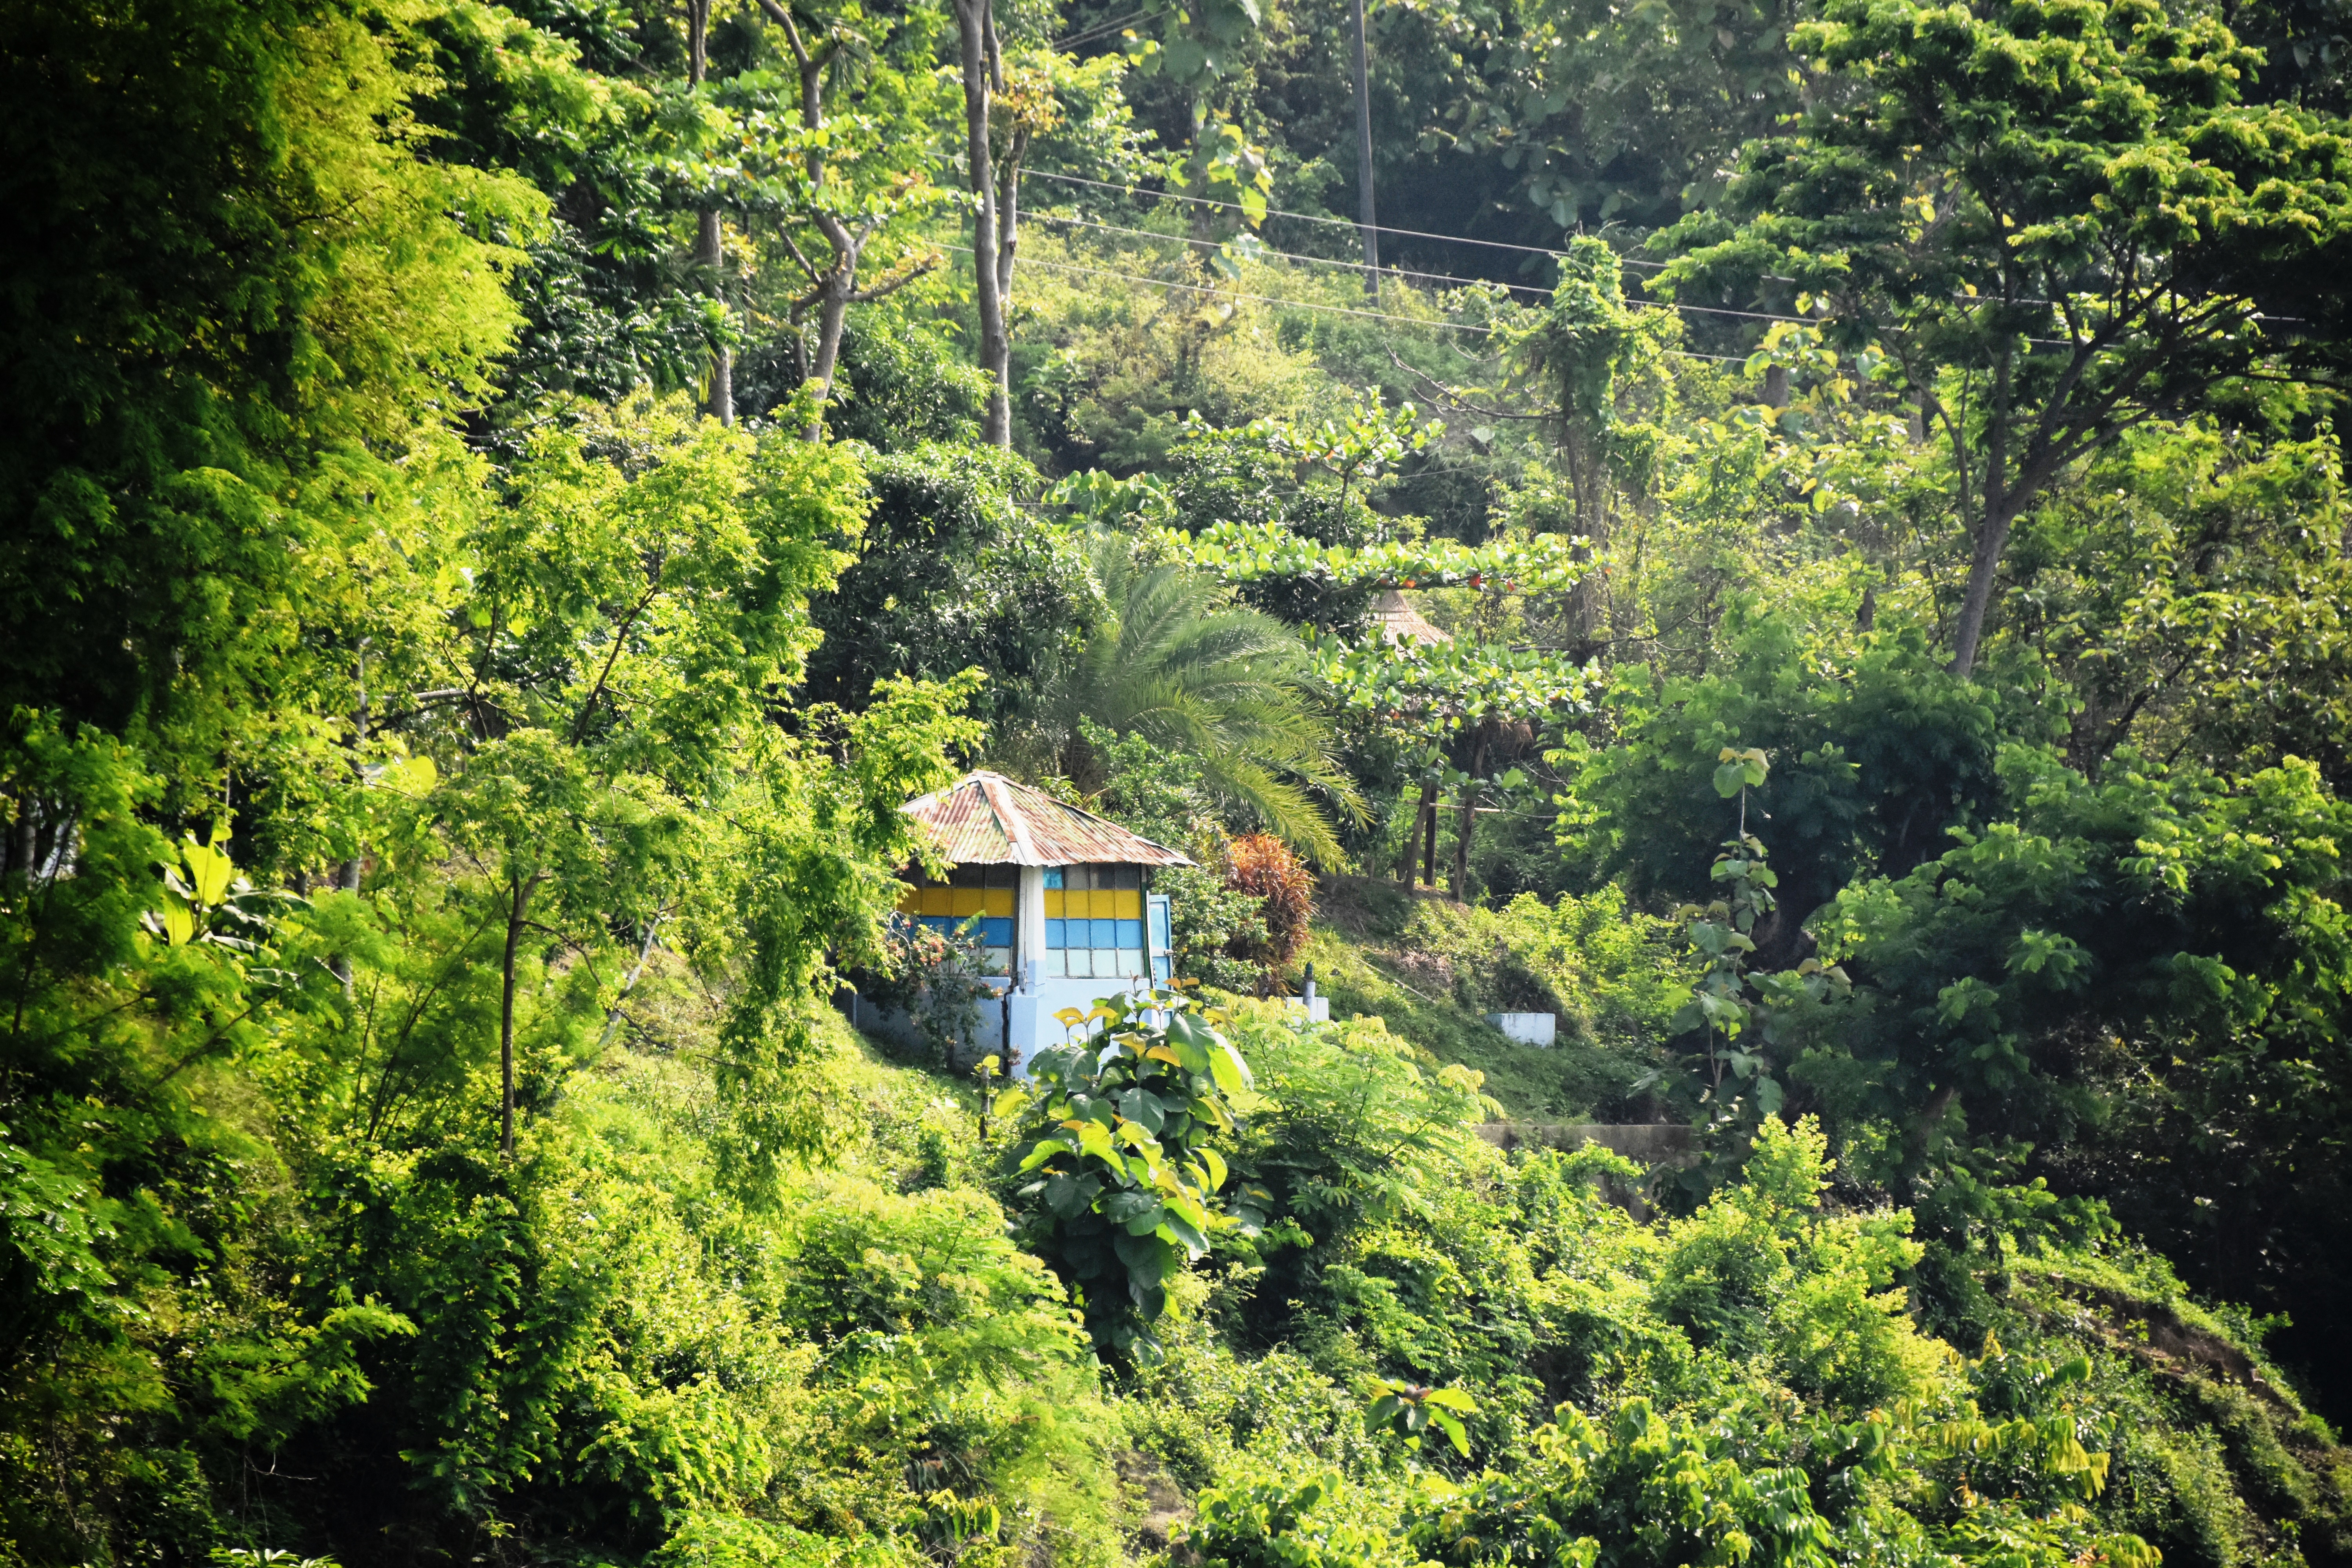
landscape, tree, nature, forest, grass, wilderness, plant, leaf, hill, green, jungle, national park, vegetation, rainforest, plantation, woodland, ecosystem, rural area, nature reserve, hill station, biome, old growth forest, temperate broadleaf and mixed forest, temperate coniferous forest, shrubland, spruce fir forest, plant community, tropical and subtropical coniferous forests, valdivian temperate rain forest